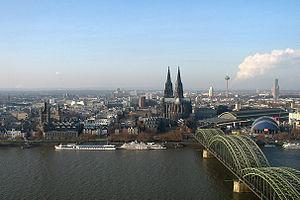
Panorama de la ville de Cologne: les bords du Rhin, la cathédrale, le pont Hohenzollern
Cologne est une belle ville de l'Ouest de l'Allemagne, en Rhénanie-du-Nord–Westphalie. Avec presque 1,1 millions d'habitants en juin 2019, Cologne est la plus grande ville du Land, devant Düsseldorf et Dortmund, et la quatrième ville d'Allemagne par sa population, derrière Berlin, Hambourg et Munich. Traversée par le Rhin, son agglomération de plus de deux millions d'habitants constitue le sud de l'aire métropolitaine Rhin-Ruhr, au cœur de la mégalopole européenne. La ville est notamment célèbre pour sa cathédrale, classée au patrimoine mondial de l'Unesco, ainsi que pour l'eau de Cologne.
Alerte Cobra est une série d'action allemande créée par Claude Cueni en 1996, et diffusée depuis le 12 mars 1996 sur la chaîne RTL.